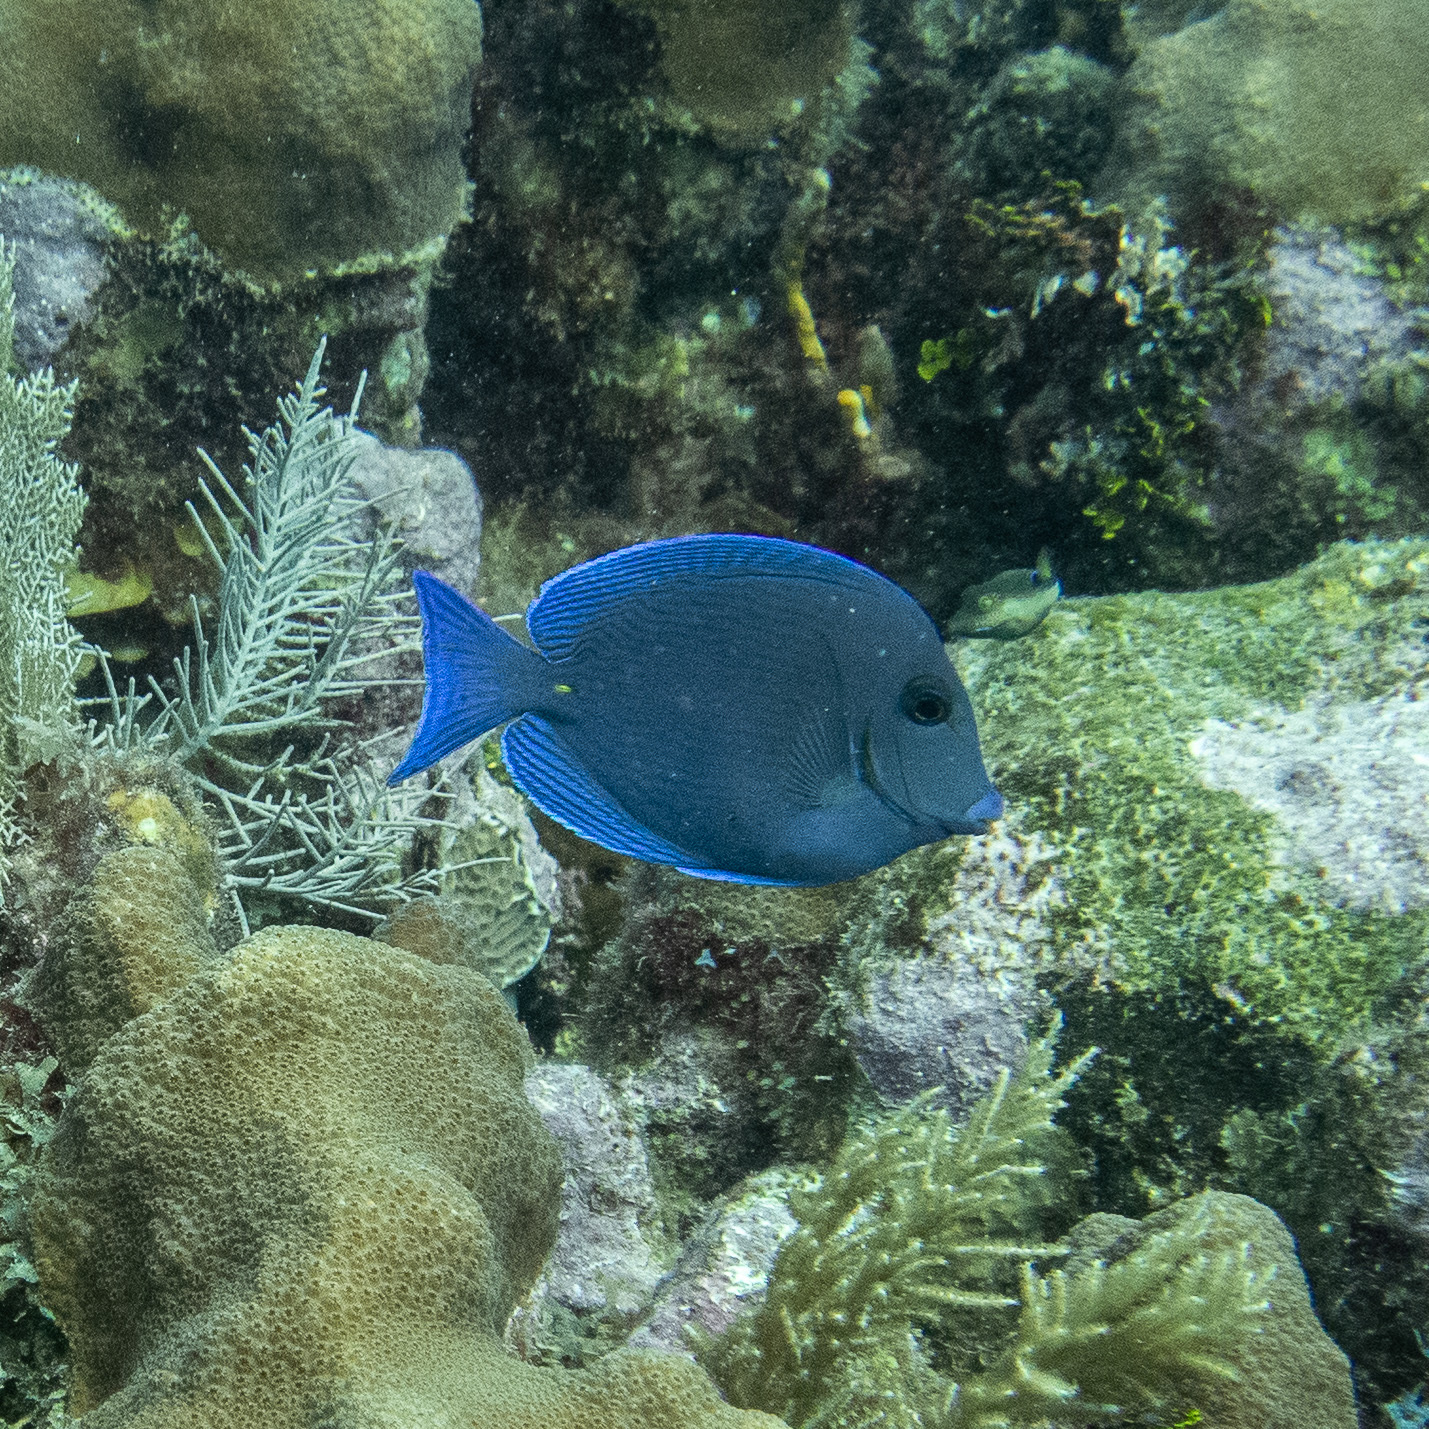
Acanthurus coeruleus (Atlantic Blue Tang)